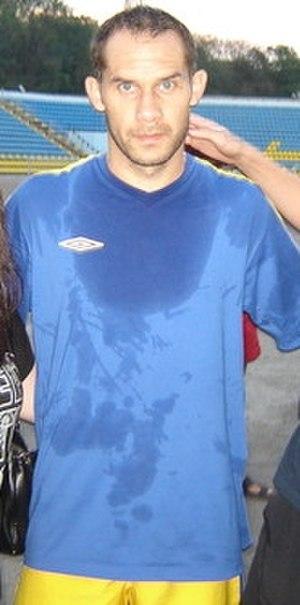
Albert Nađ, né le 29 octobre 1974 à Zemun en Yougoslavie est un footballeur serbe, milieu de terrain du Partizan Belgrade et de l'équipe de Yougoslavie des années 1990.